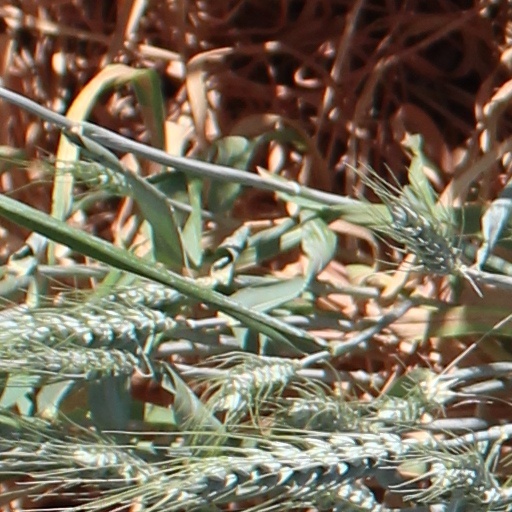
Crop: wheat